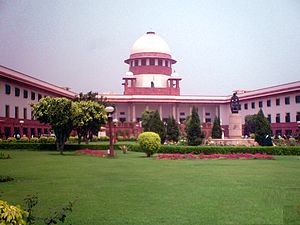
Indien / Politik / Retsvæsen
Den indiske højesteretsbygning i New Delhi.
Indien, officielt Republikken Indien, er en suveræn stat i den sydlige del af Asien, hvor landet udgør hovedparten af det indiske subkontinent. Indien grænser op til Pakistan, Kina, Nepal, Bhutan, Bangladesh og Myanmar og har søgrænser til Maldiverne, Sri Lanka og Indonesien. Indien har ligeledes en omdiskuteret grænse til Afghanistan.